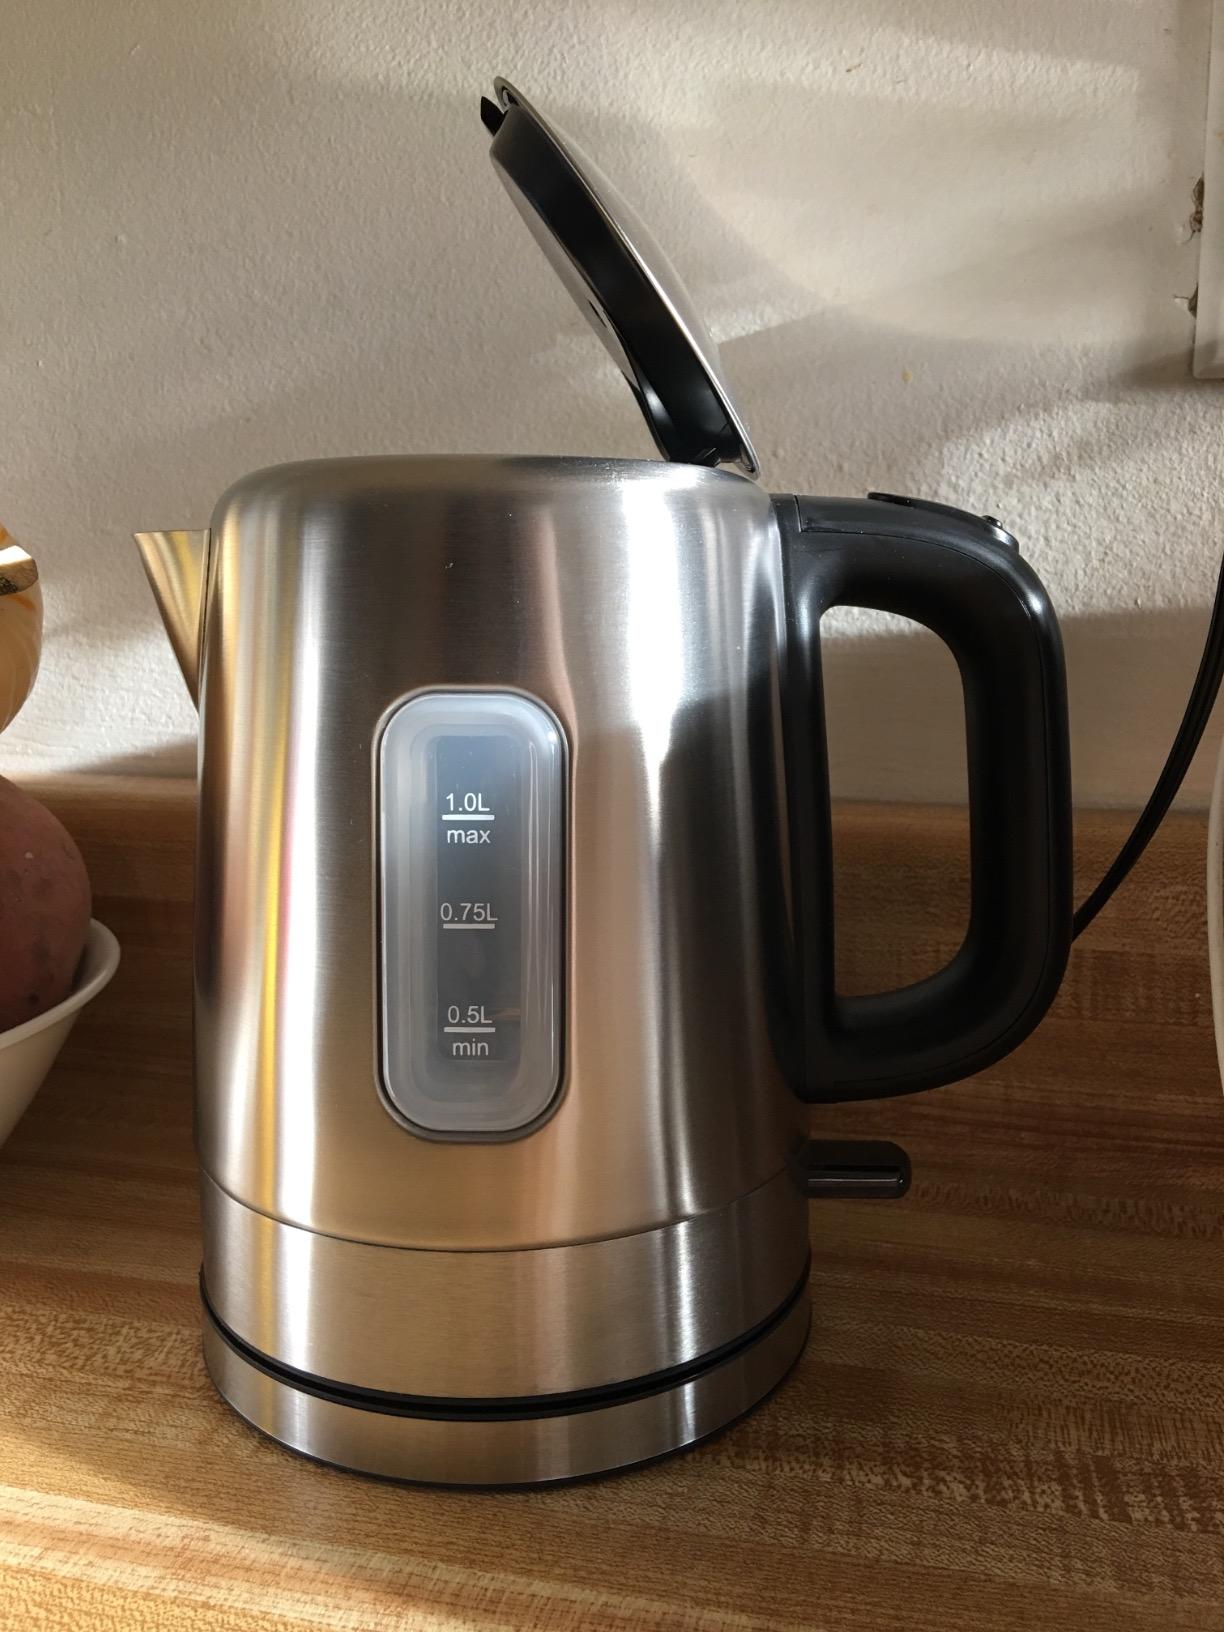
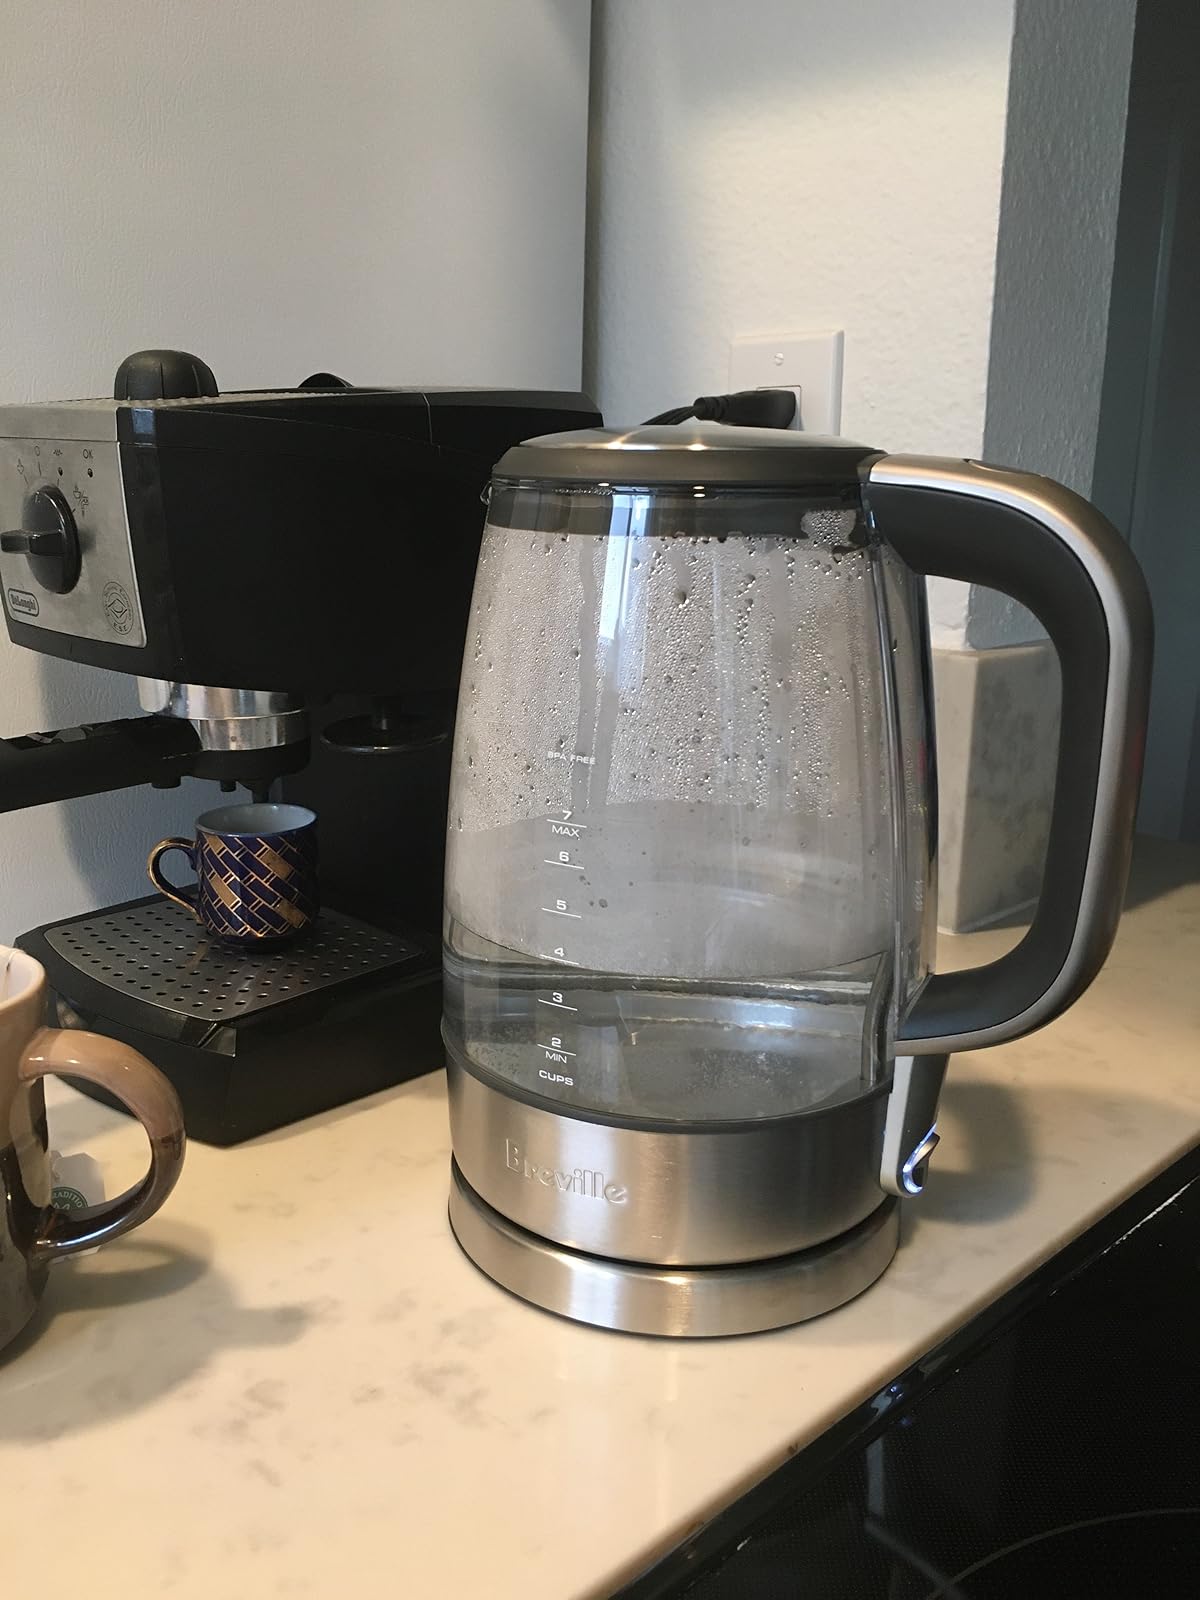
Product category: items_kettle
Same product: no